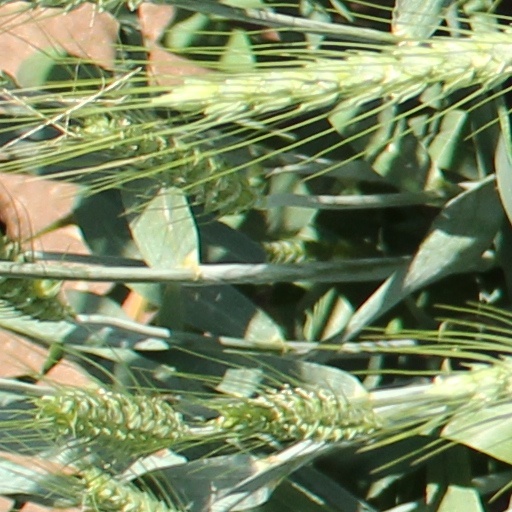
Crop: wheat